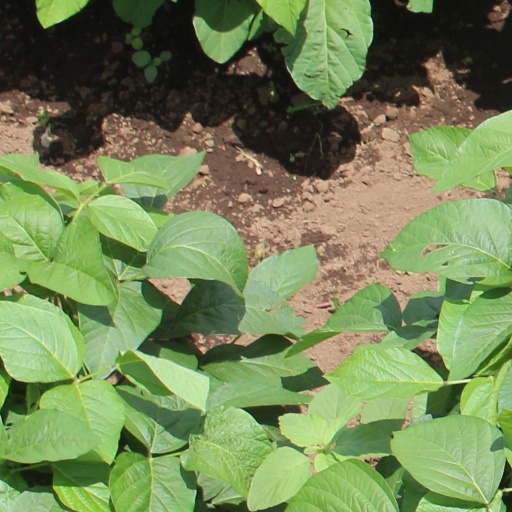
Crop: soybean